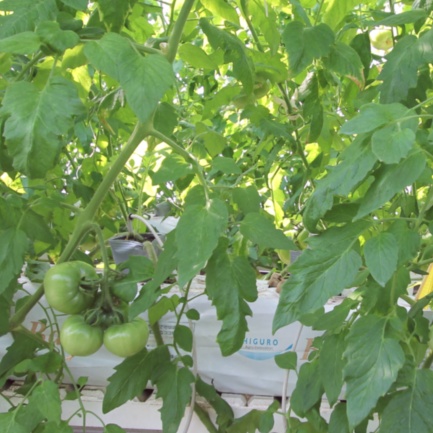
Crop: tomato